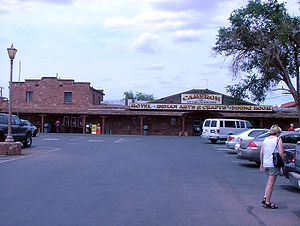
Cameron (Arizona)
Motel og handelsstation i Cameron
Cameron er en by i Coconino County i staten Arizona, USA. Byen havde 885 indbyggere ved folketællingen i 2010.